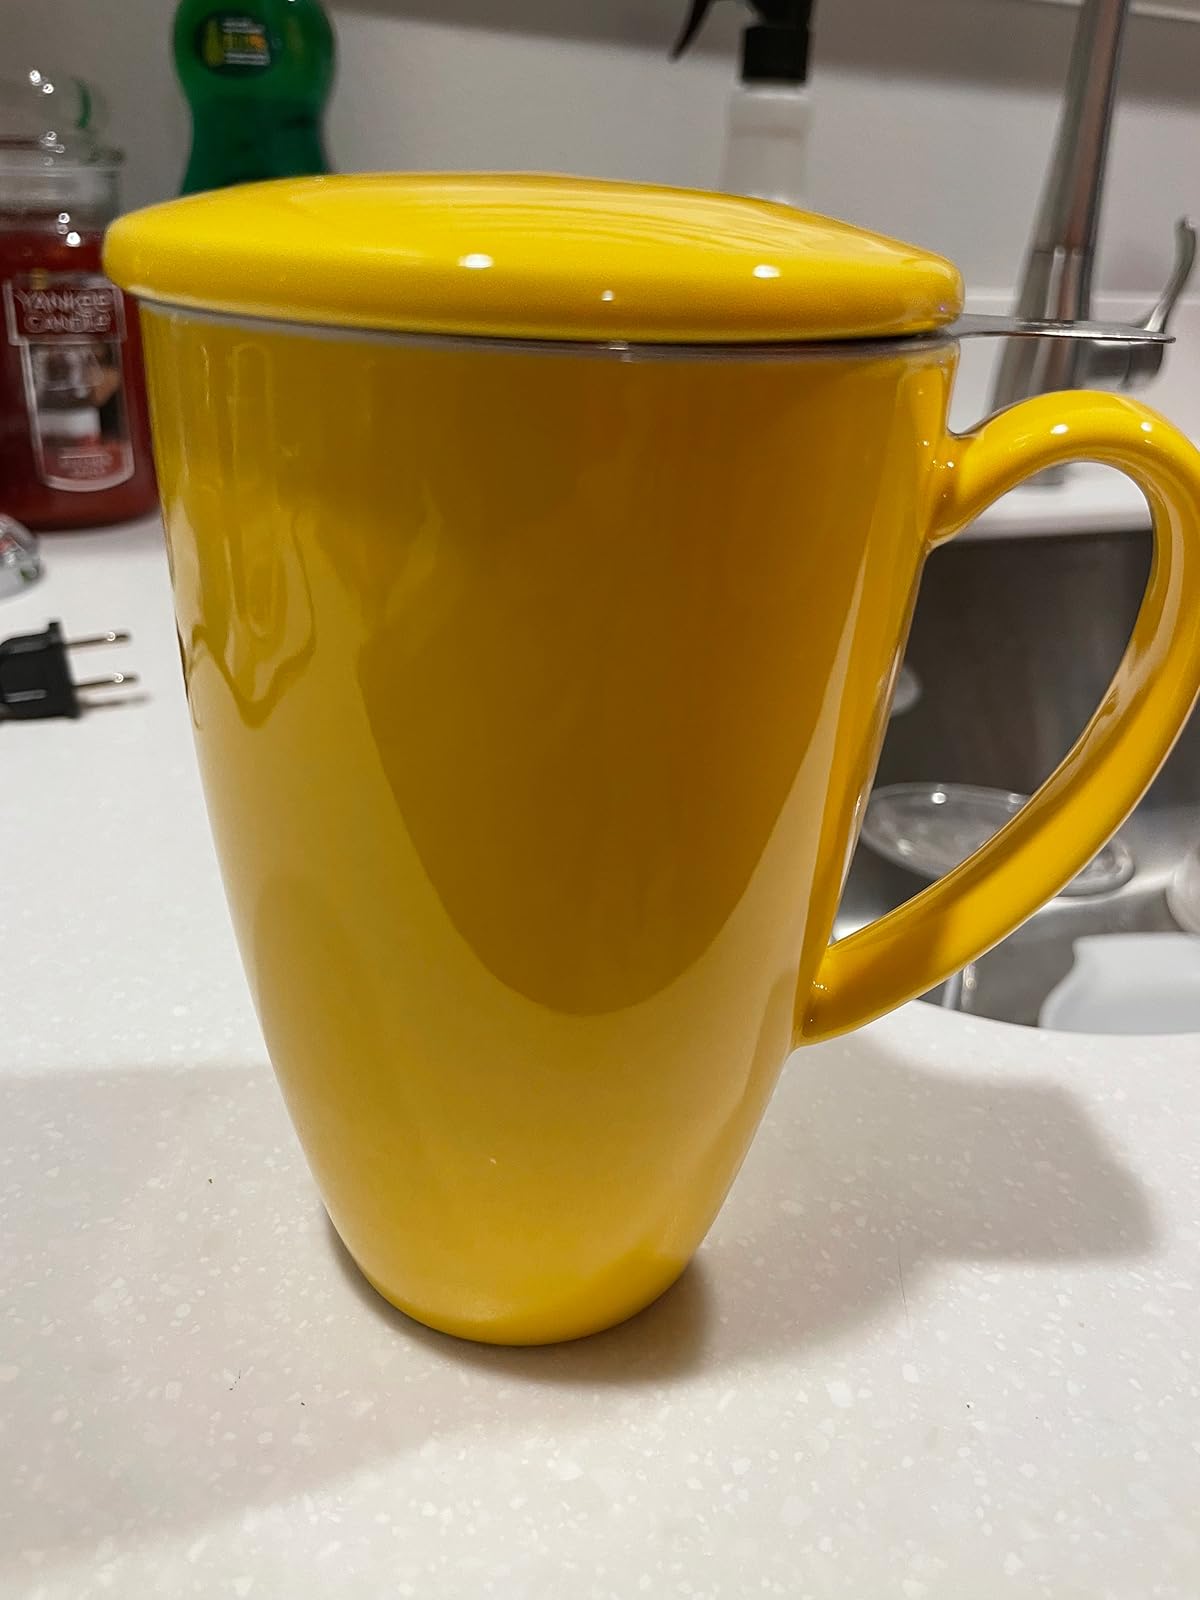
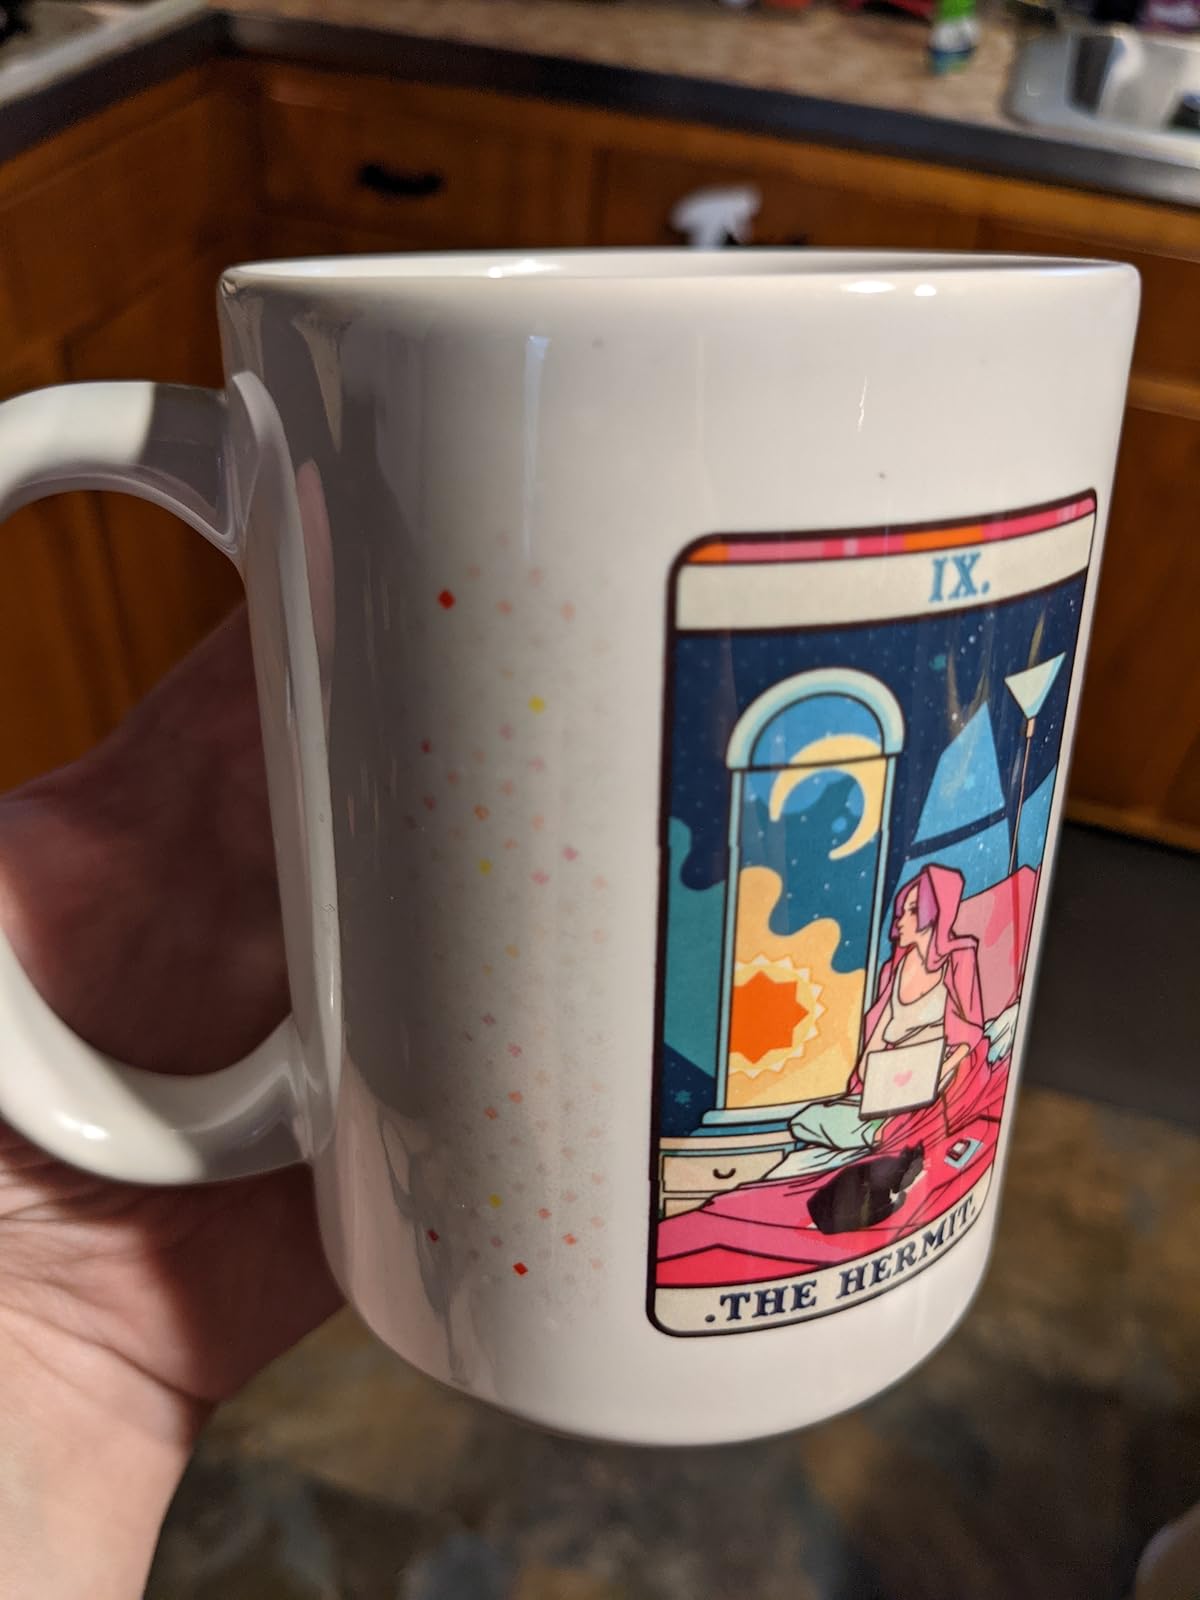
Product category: items_mug
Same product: no